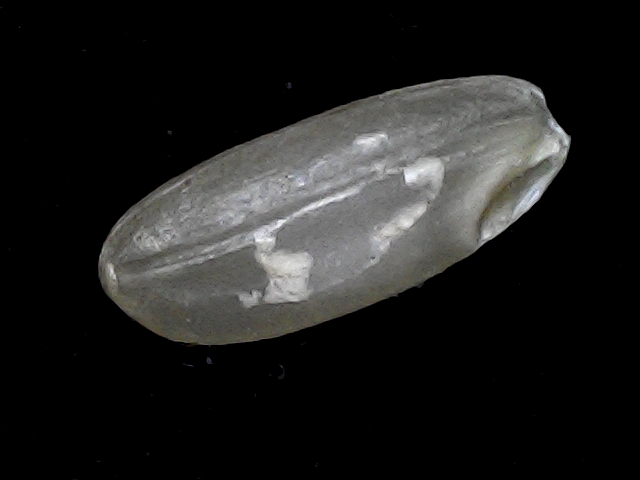
Rice variety: BD91